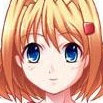
Portrait style: Anime Portrait